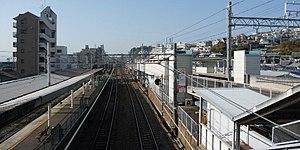
La gare de Shioya est une gare ferroviaire localisée dans la ville de Kobe, dans la préfecture de Hyōgo au Japon. La gare est exploitée par la compagnie JR West, sur la ligne Sanyō. Le numéro de gare est JR-A69.